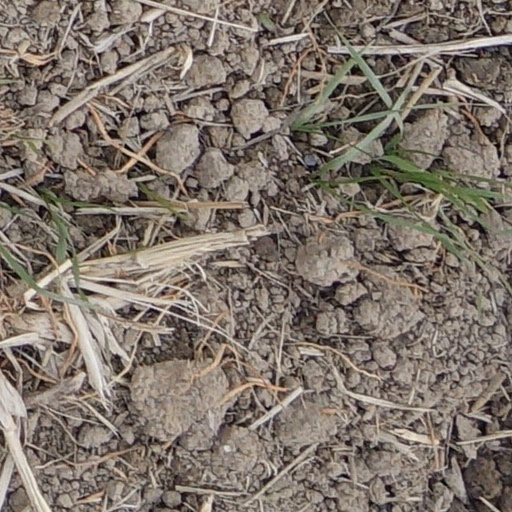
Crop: wheat